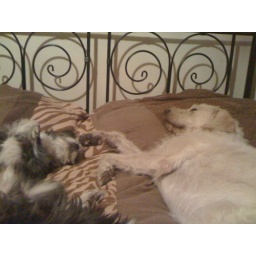
I guess I'll sleep in the dog bed ='(